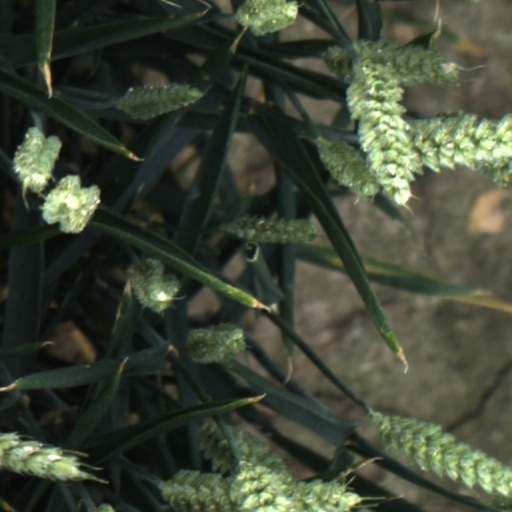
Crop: wheat